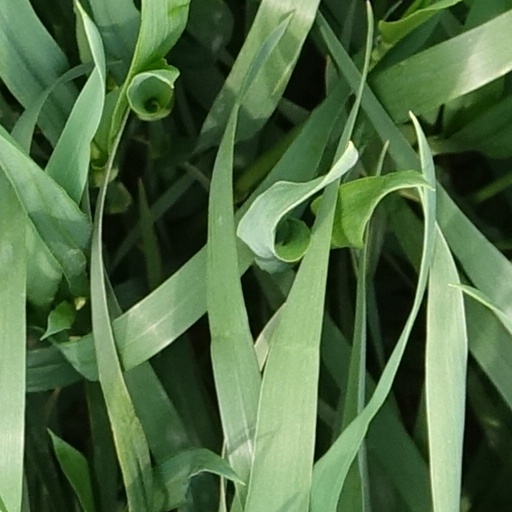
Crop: wheat